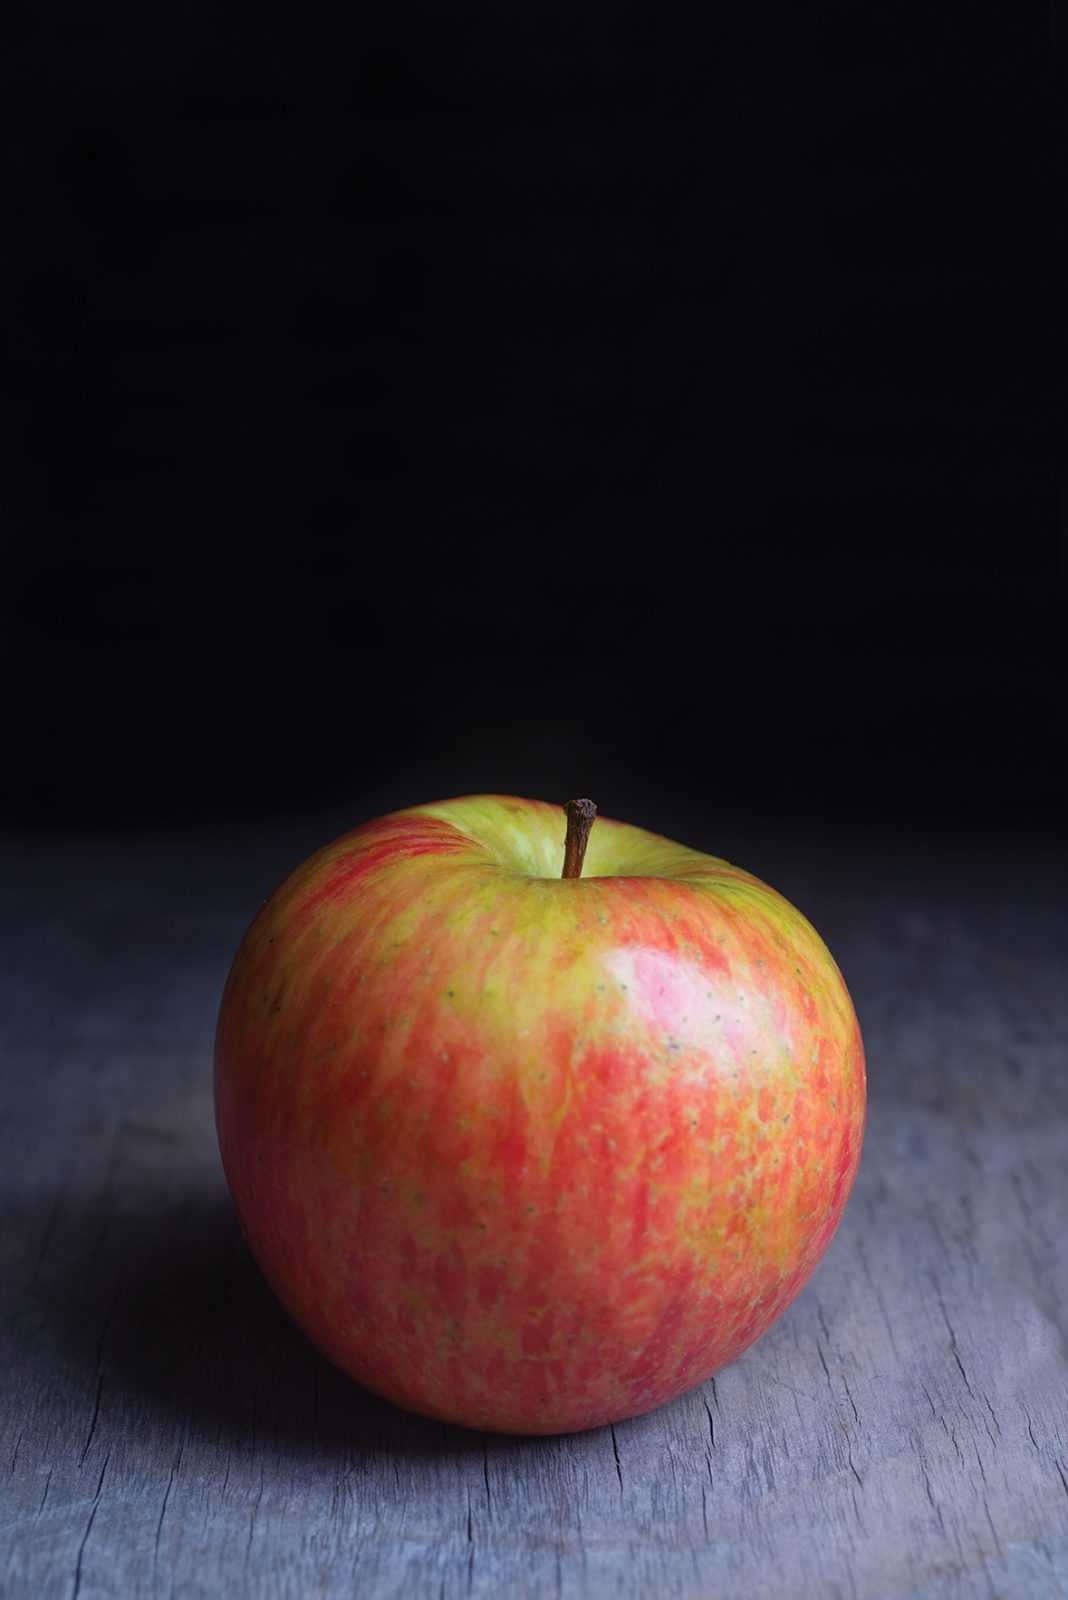
Label: Apple